Ramlösa

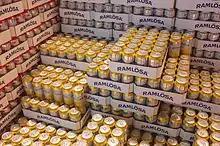
Different varieties of Ramlösa mineral water sold in Sweden.

Ramlösa is a brand of carbonated mineral water from a source in Ramlösa Brunnspark in the southern part of Helsingborg, Sweden. Ramlösa goes back to the year 1707 when a mineral spa around the source was founded by Johan Jacob Döbelius.